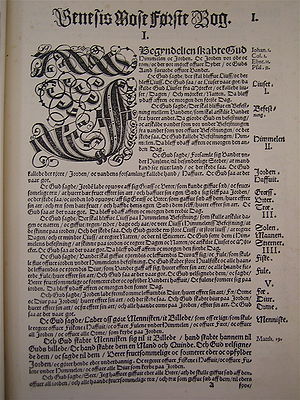
Første Mosebog / Fortolkning
Første side af Første Mosebog fra en ældre dansk oversættelse af Bibelen.
Første Mosebog, også kaldet Genesis, er den første bog i Bibelen, både den jødiske Tanakh og kristendommens Gamle Testamente, hvor den udgør første del af Pentateuken – samlingen af de fem mosebøger. Første Mosebog er kanonisk litteratur i kristendommen, jødedommen og i mindre grad islam.